List of films released by Eros International

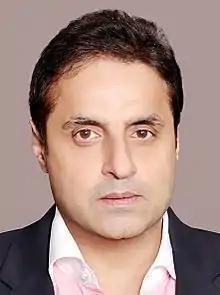
Kishore Lulla stands facing towards the camera

Eros International is an Indian entertainment company, established by Arjan Lulla in 1977, that distributes and produces motion pictures. It is headquartered in Mumbai. Being one of leading film production and distribution companies in India, it co-produces or acquires Indian language films and distributes them internationally by its parent Eros International plc.